Answer in natural language. Which object is closer to the camera taking this photo, wall paint (highlighted by a blue box) or block colour dresser (highlighted by a green box)? Choose between the following options: block colour dresser (highlighted by a green box) or wall paint (highlighted by a blue box)
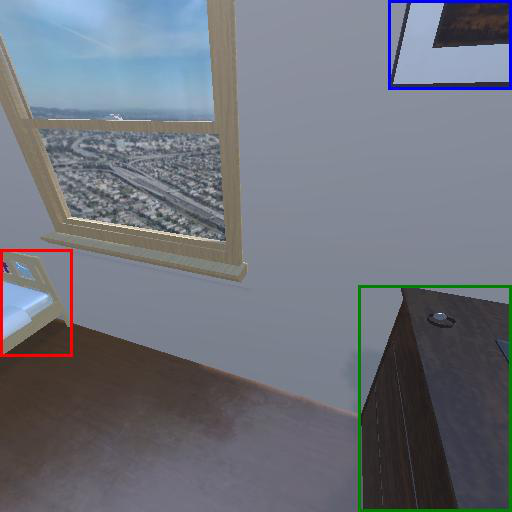
<answer>block colour dresser (highlighted by a green box)</answer>